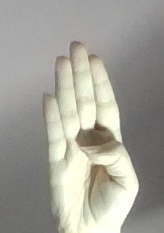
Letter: kaaf